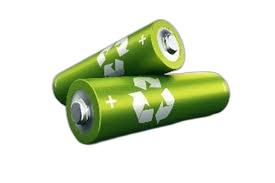
Waste category: battery